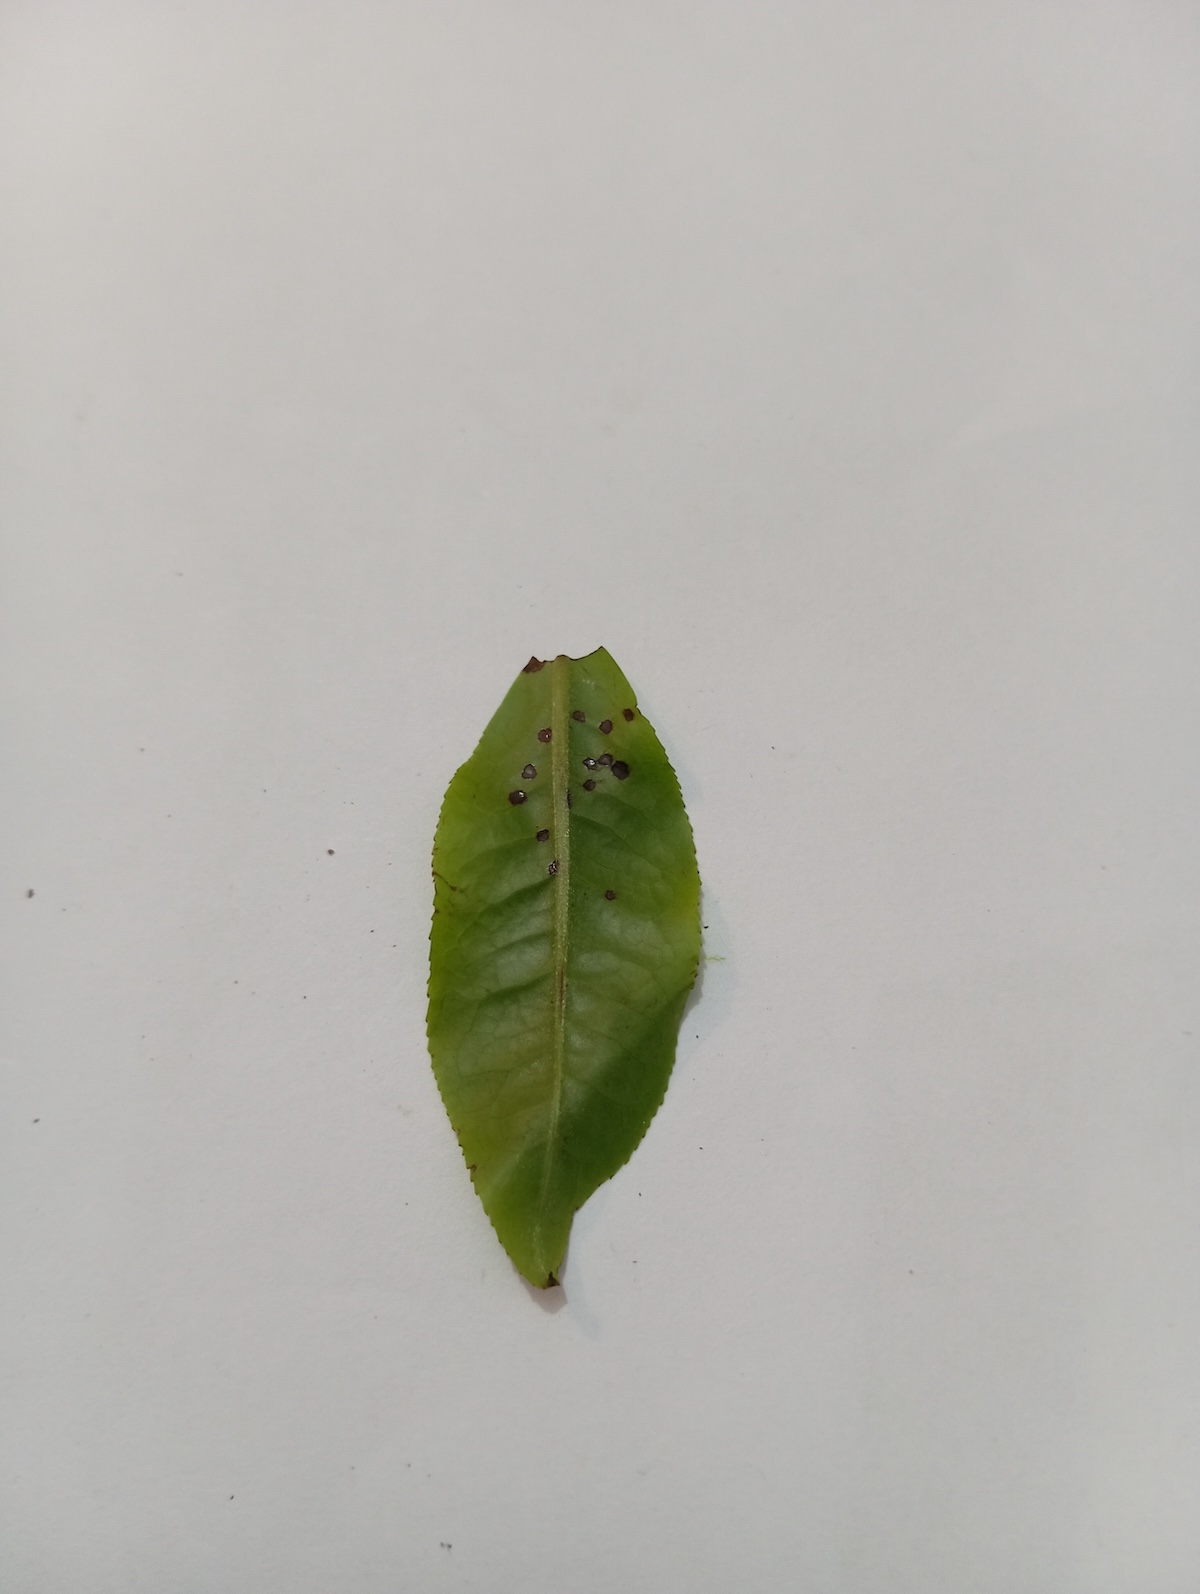
Label: Helopeltis